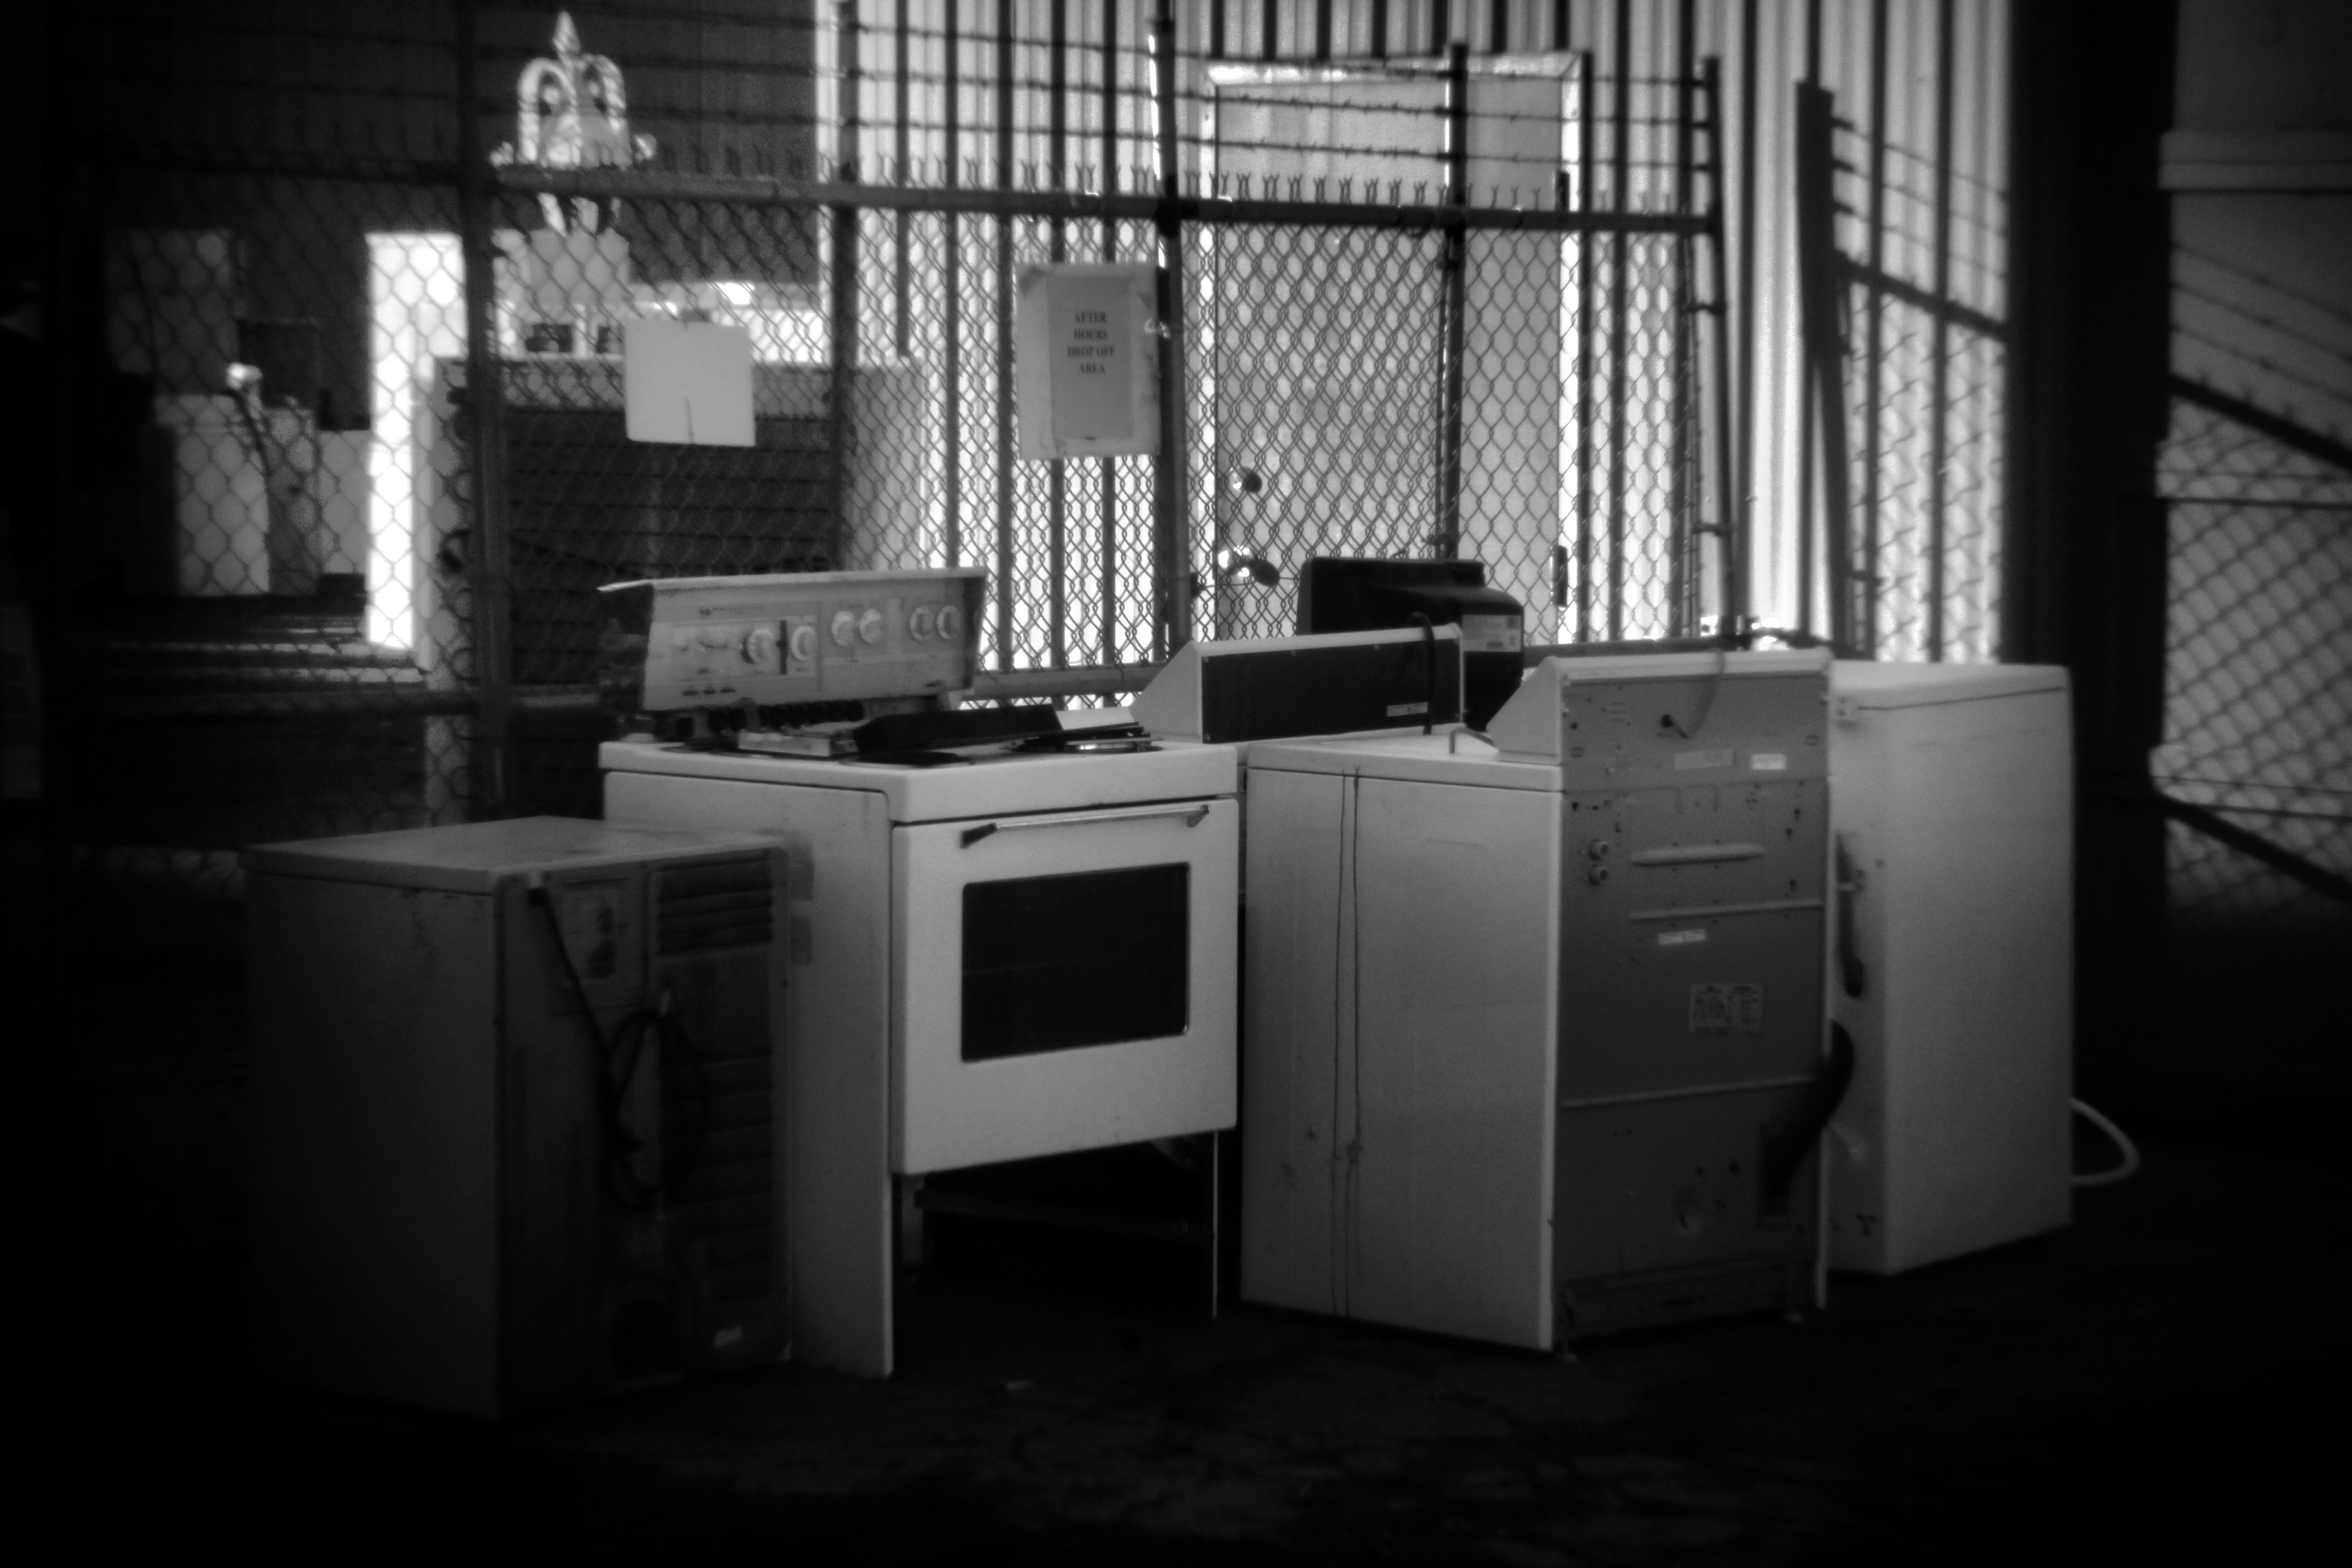
outdoor, light, black and white, white, home, lens, contrast, darkness, black, furniture, room, monochrome, lighting, interior design, bw, blackandwhite, design, okanagan, holga, appliances, monochrome photography